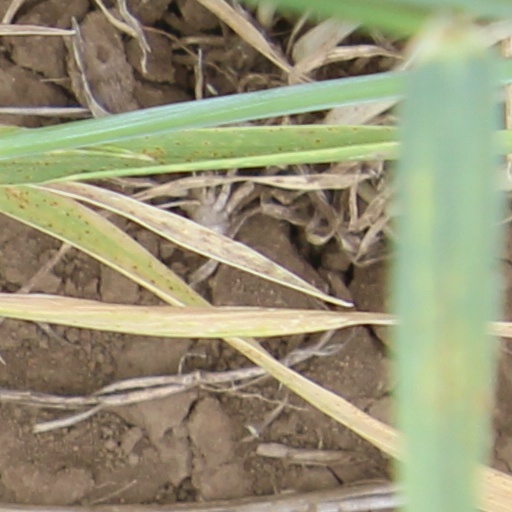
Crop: wheat